André Rischmann

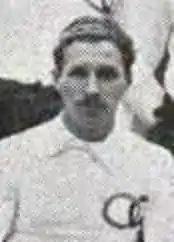
André Rischmann picture

André Félix Rischmann (26 January 1882 in Paris – 9 November 1955 in Paris) was a French rugby union player who competed in the 1900 Summer Olympics. He was a member of the French rugby union team, which won the gold medal.